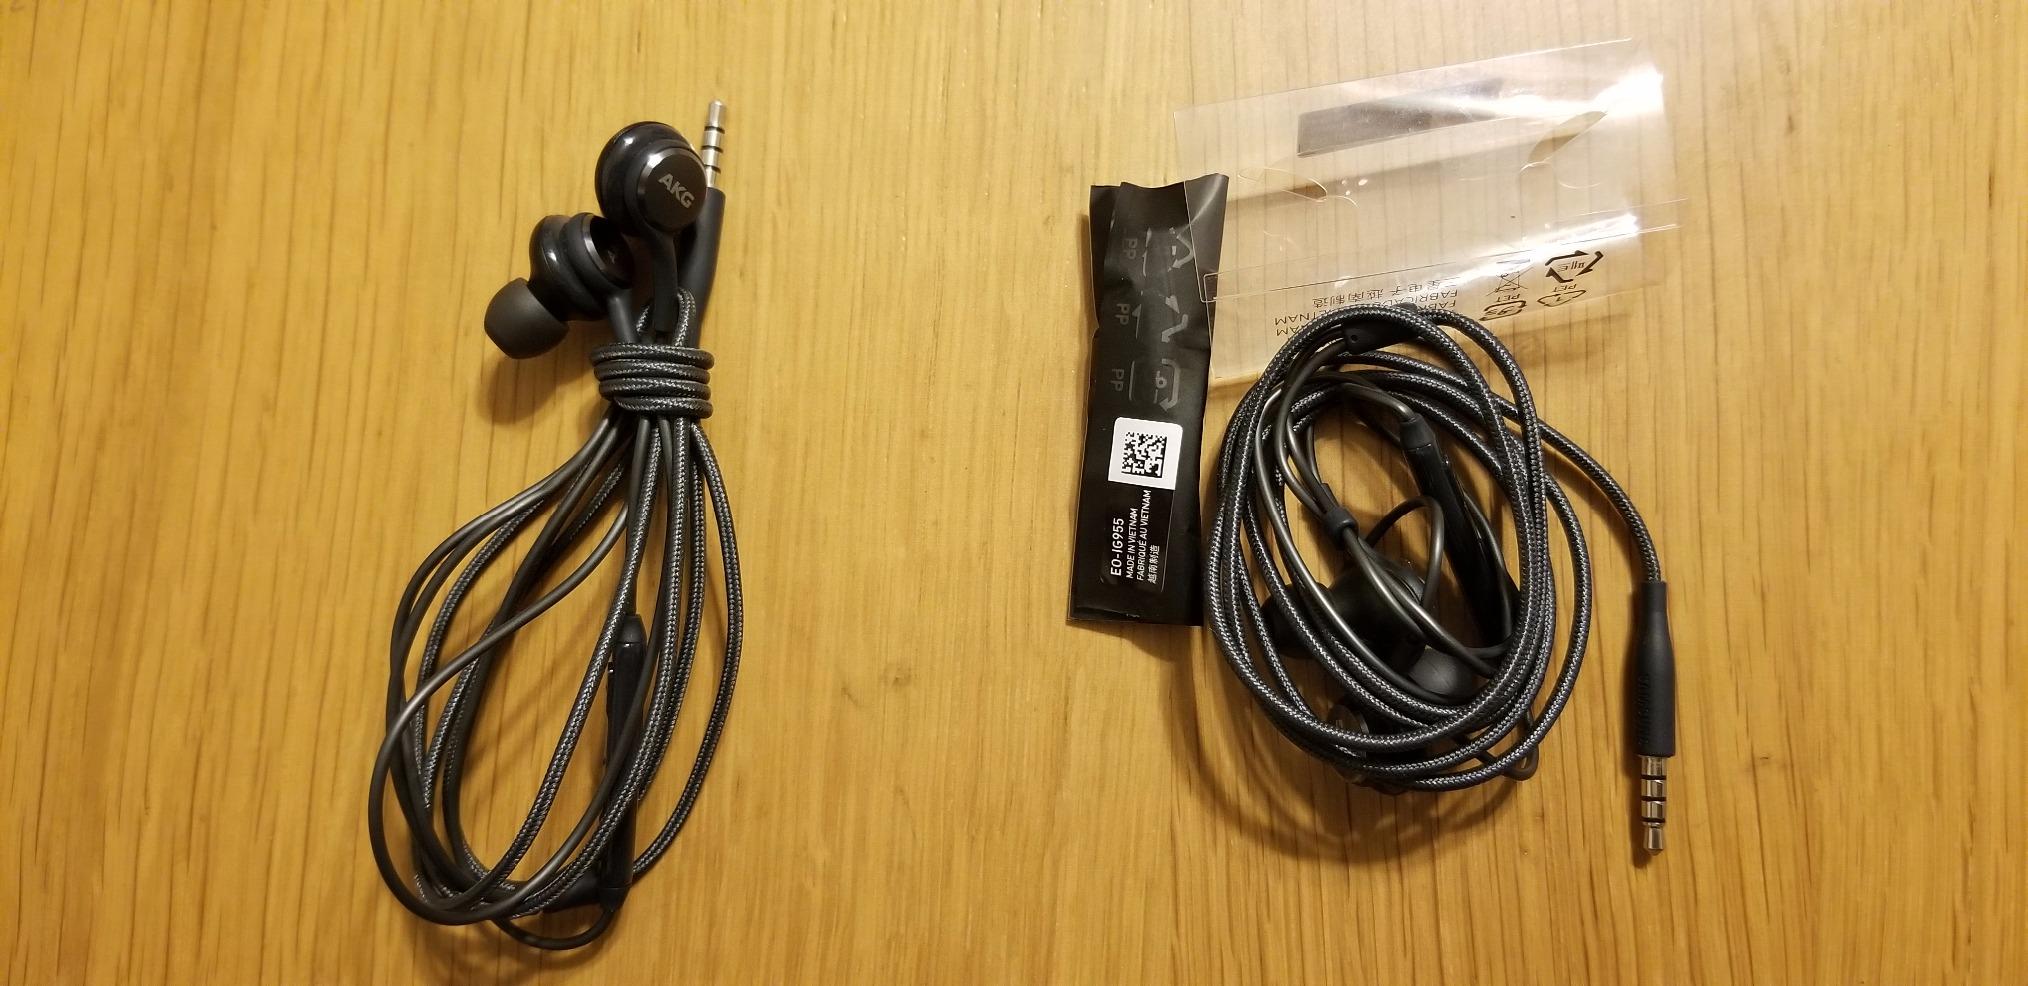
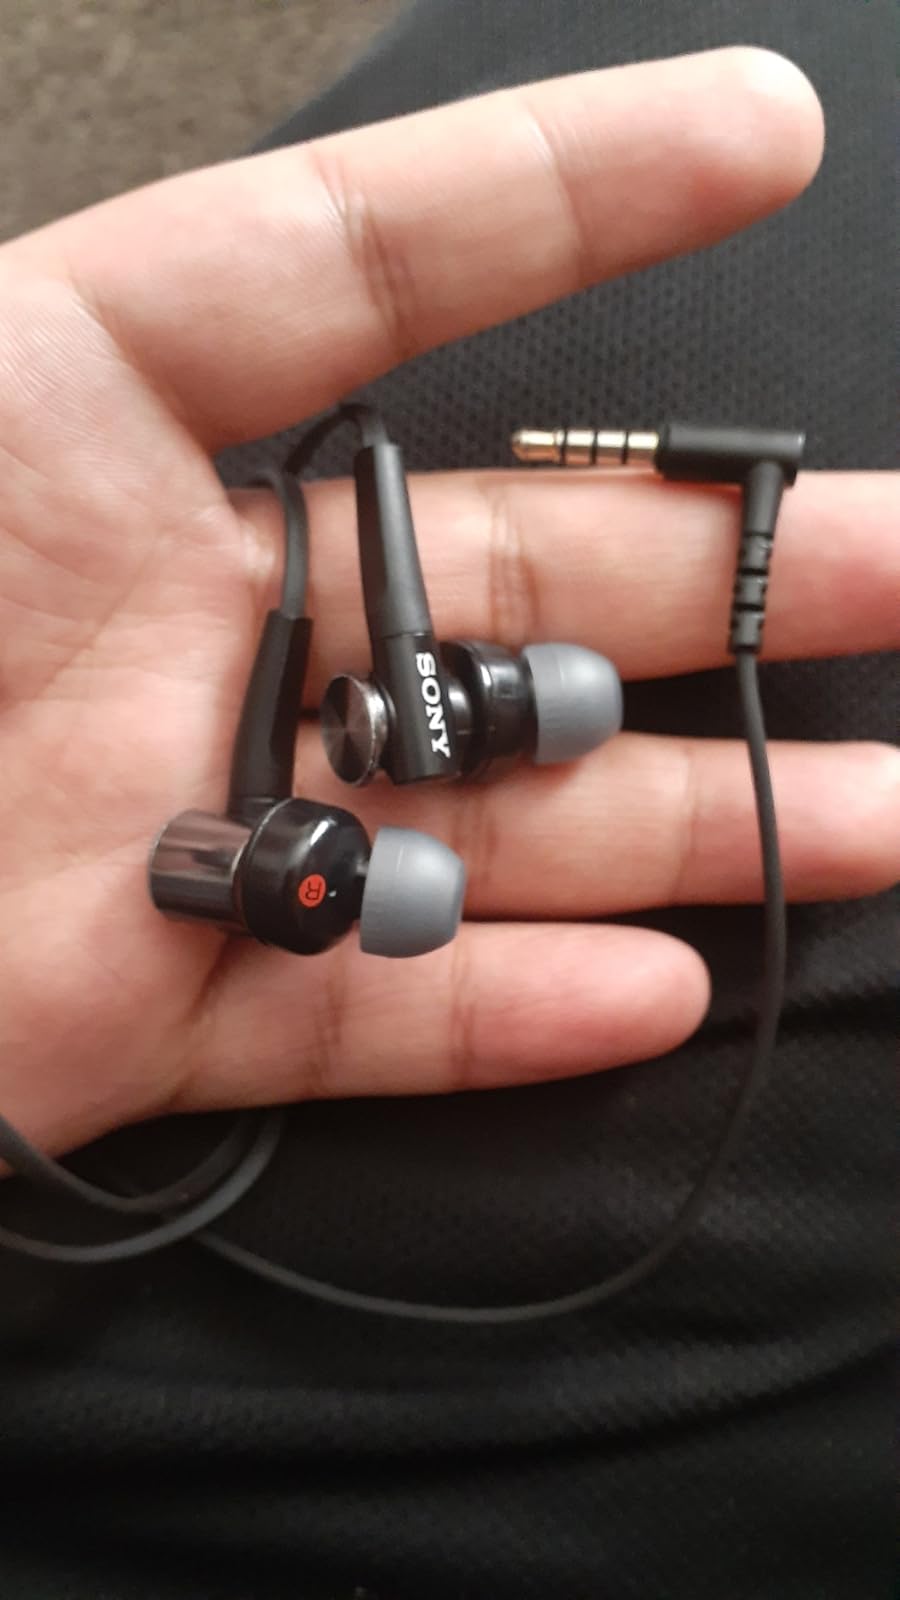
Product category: headphones
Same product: no